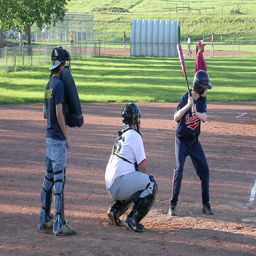
A batter prepares to swing at an amateur baseball game
There is a childs baseball game going on at a field
A picture of a baseball game going on with a boy swinging the bat.
A baseball player is getting ready to take a swing at a pitch.
PLAYER UP TO BAT WAITING ON PITCHER, UMPIRE KNEELING BEHIND